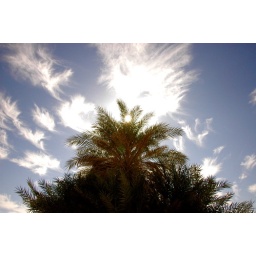
Palm tree in the sky